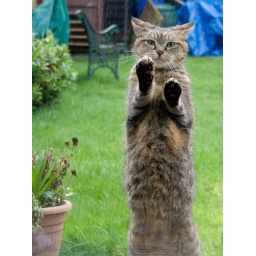
My cat always stands up and paddles the window when she wants to come in from the garden.